Phreatomagmatic eruption

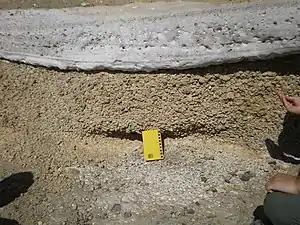
Ashfall deposit of phreatomagmatic origin, overlying lapilli fall deposit of magmatic origin

Phreatomagmatic eruptions are volcanic eruptions resulting from interaction between magma and water. They differ from exclusively magmatic eruptions and phreatic eruptions. Unlike phreatic eruptions, the products of phreatomagmatic eruptions contain juvenile (magmatic) clasts. It is common for a large explosive eruption to have magmatic and phreatomagmatic components.